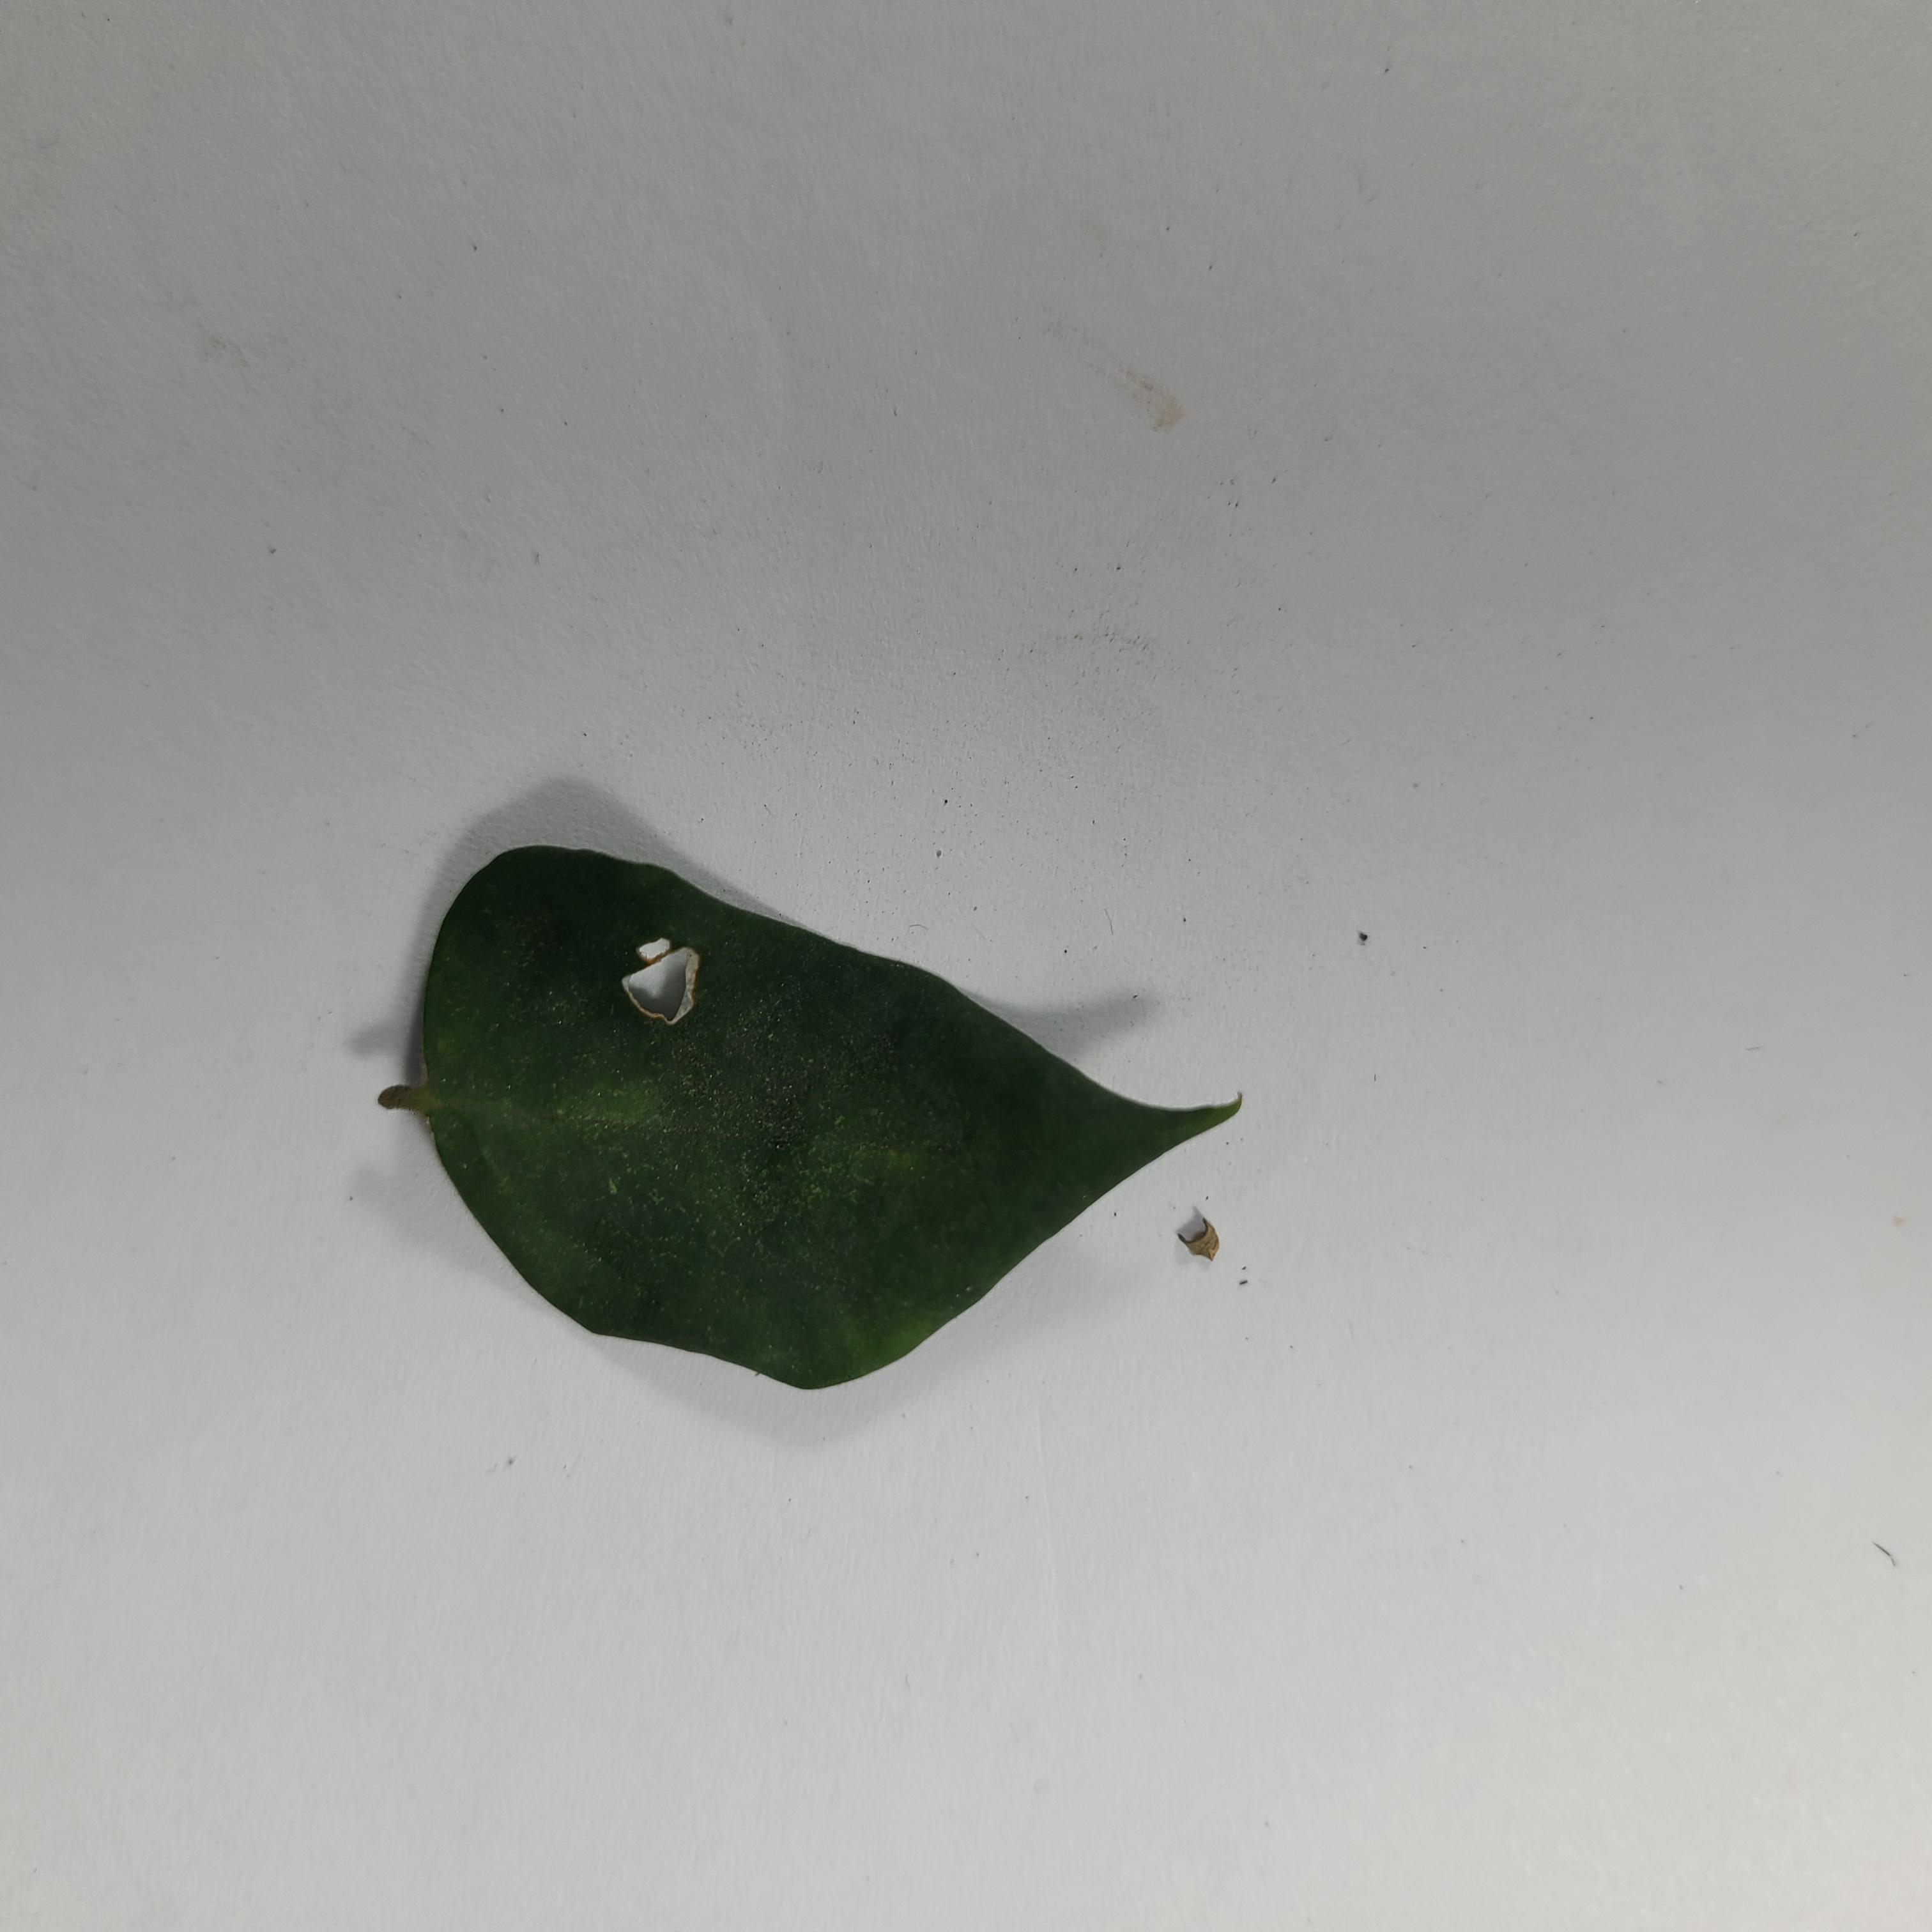
Label: Insect Hole leaves